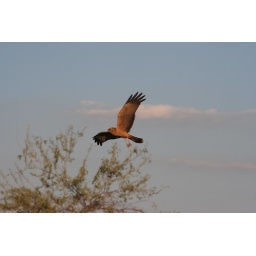
Waiting patiently by a water hole, melting in the heat, the sun at my back and a reward flying in.